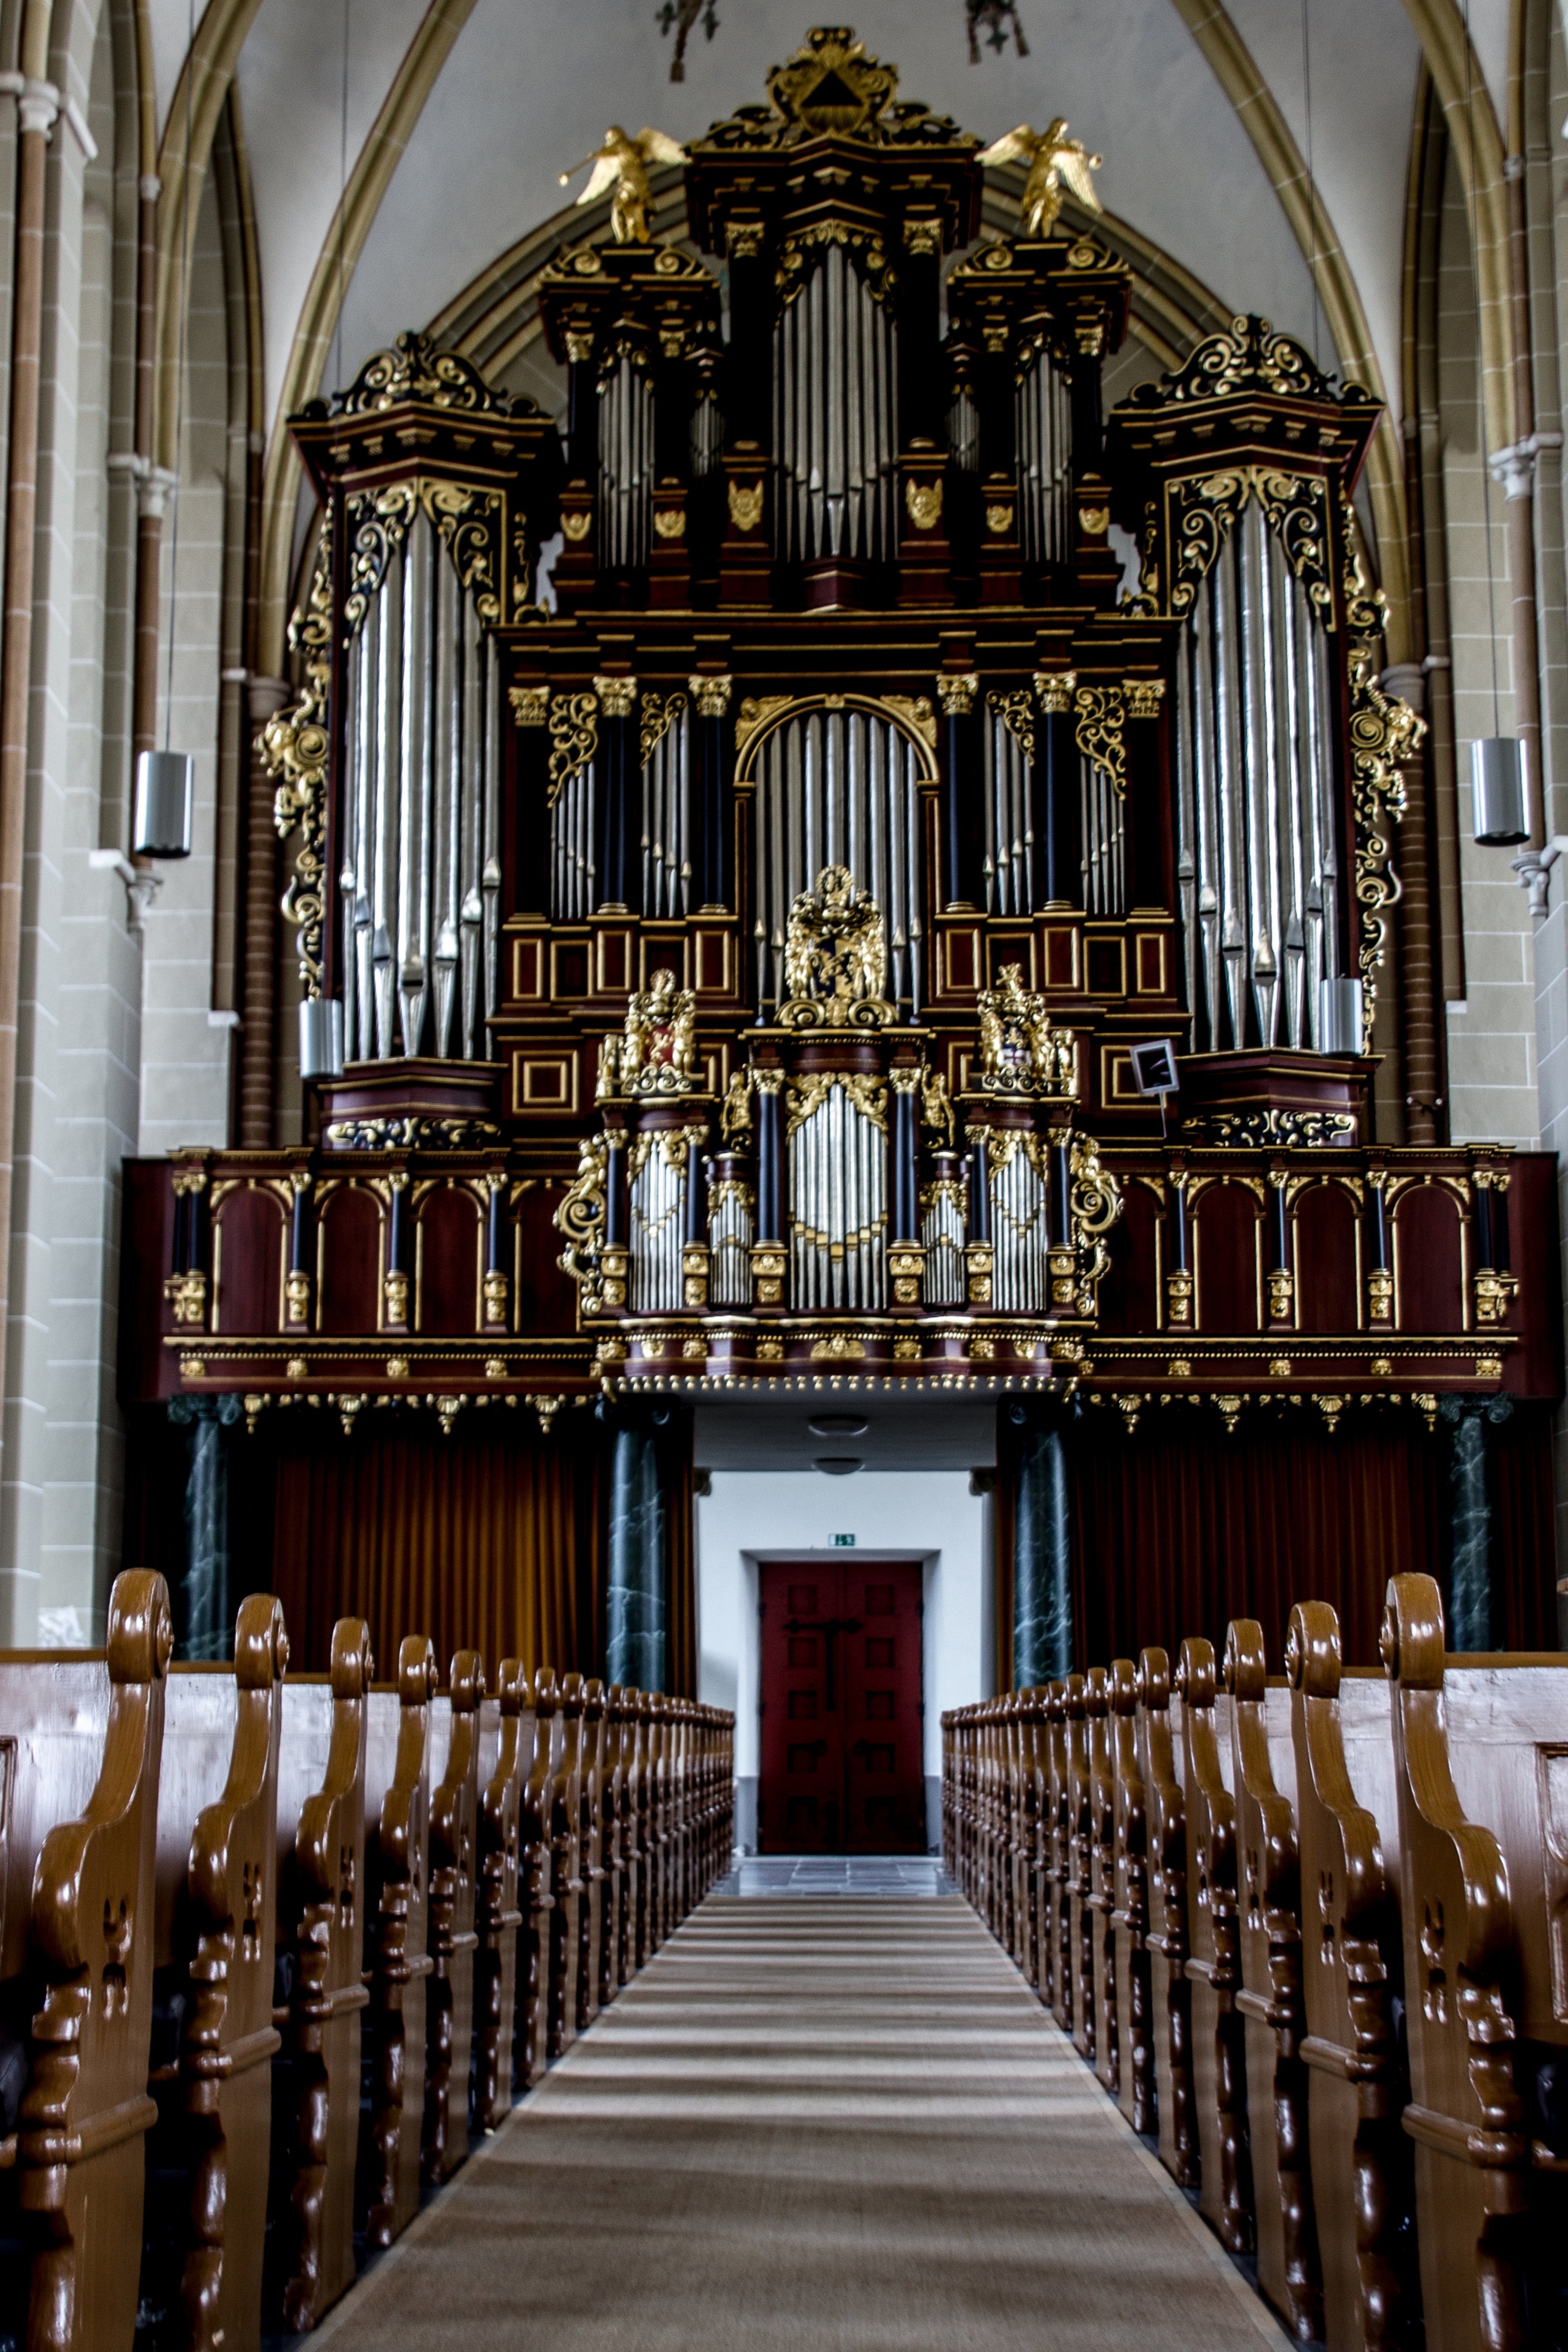
architecture, technology, church, cathedral, chapel, place of worship, musical instrument, catholic, buildings, faith, synagogue, organ, pipe organ